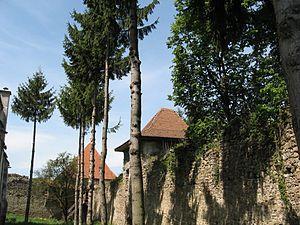
Aita Mare est une commune roumaine du județ de Covasna, en Transylvanie dans le Pays sicule. La population majoritaire d'Aita Mare fait partie de la communauté ethnique des Sicules de Transylvanie.